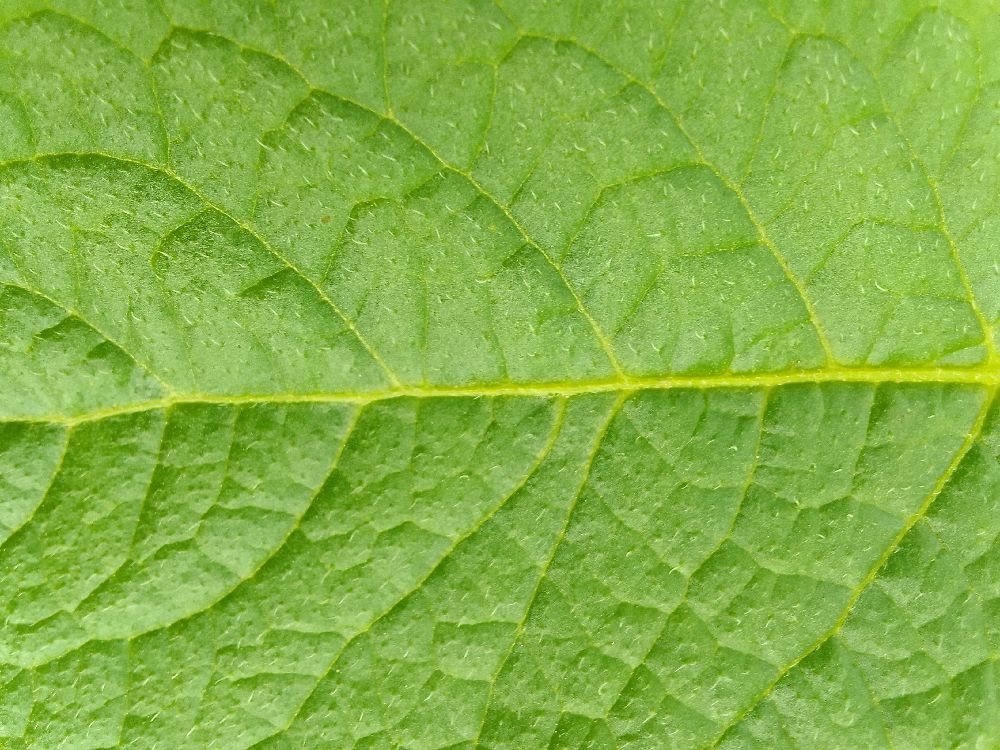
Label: Healthy